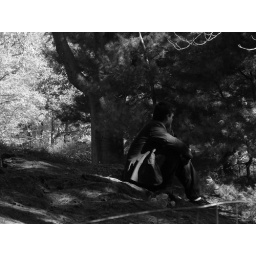
Thinking in black and white